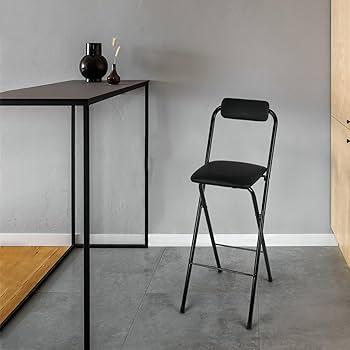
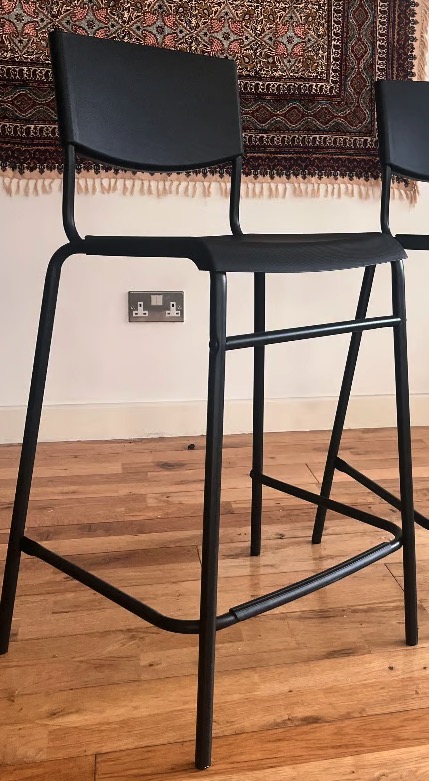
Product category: stool
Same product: no